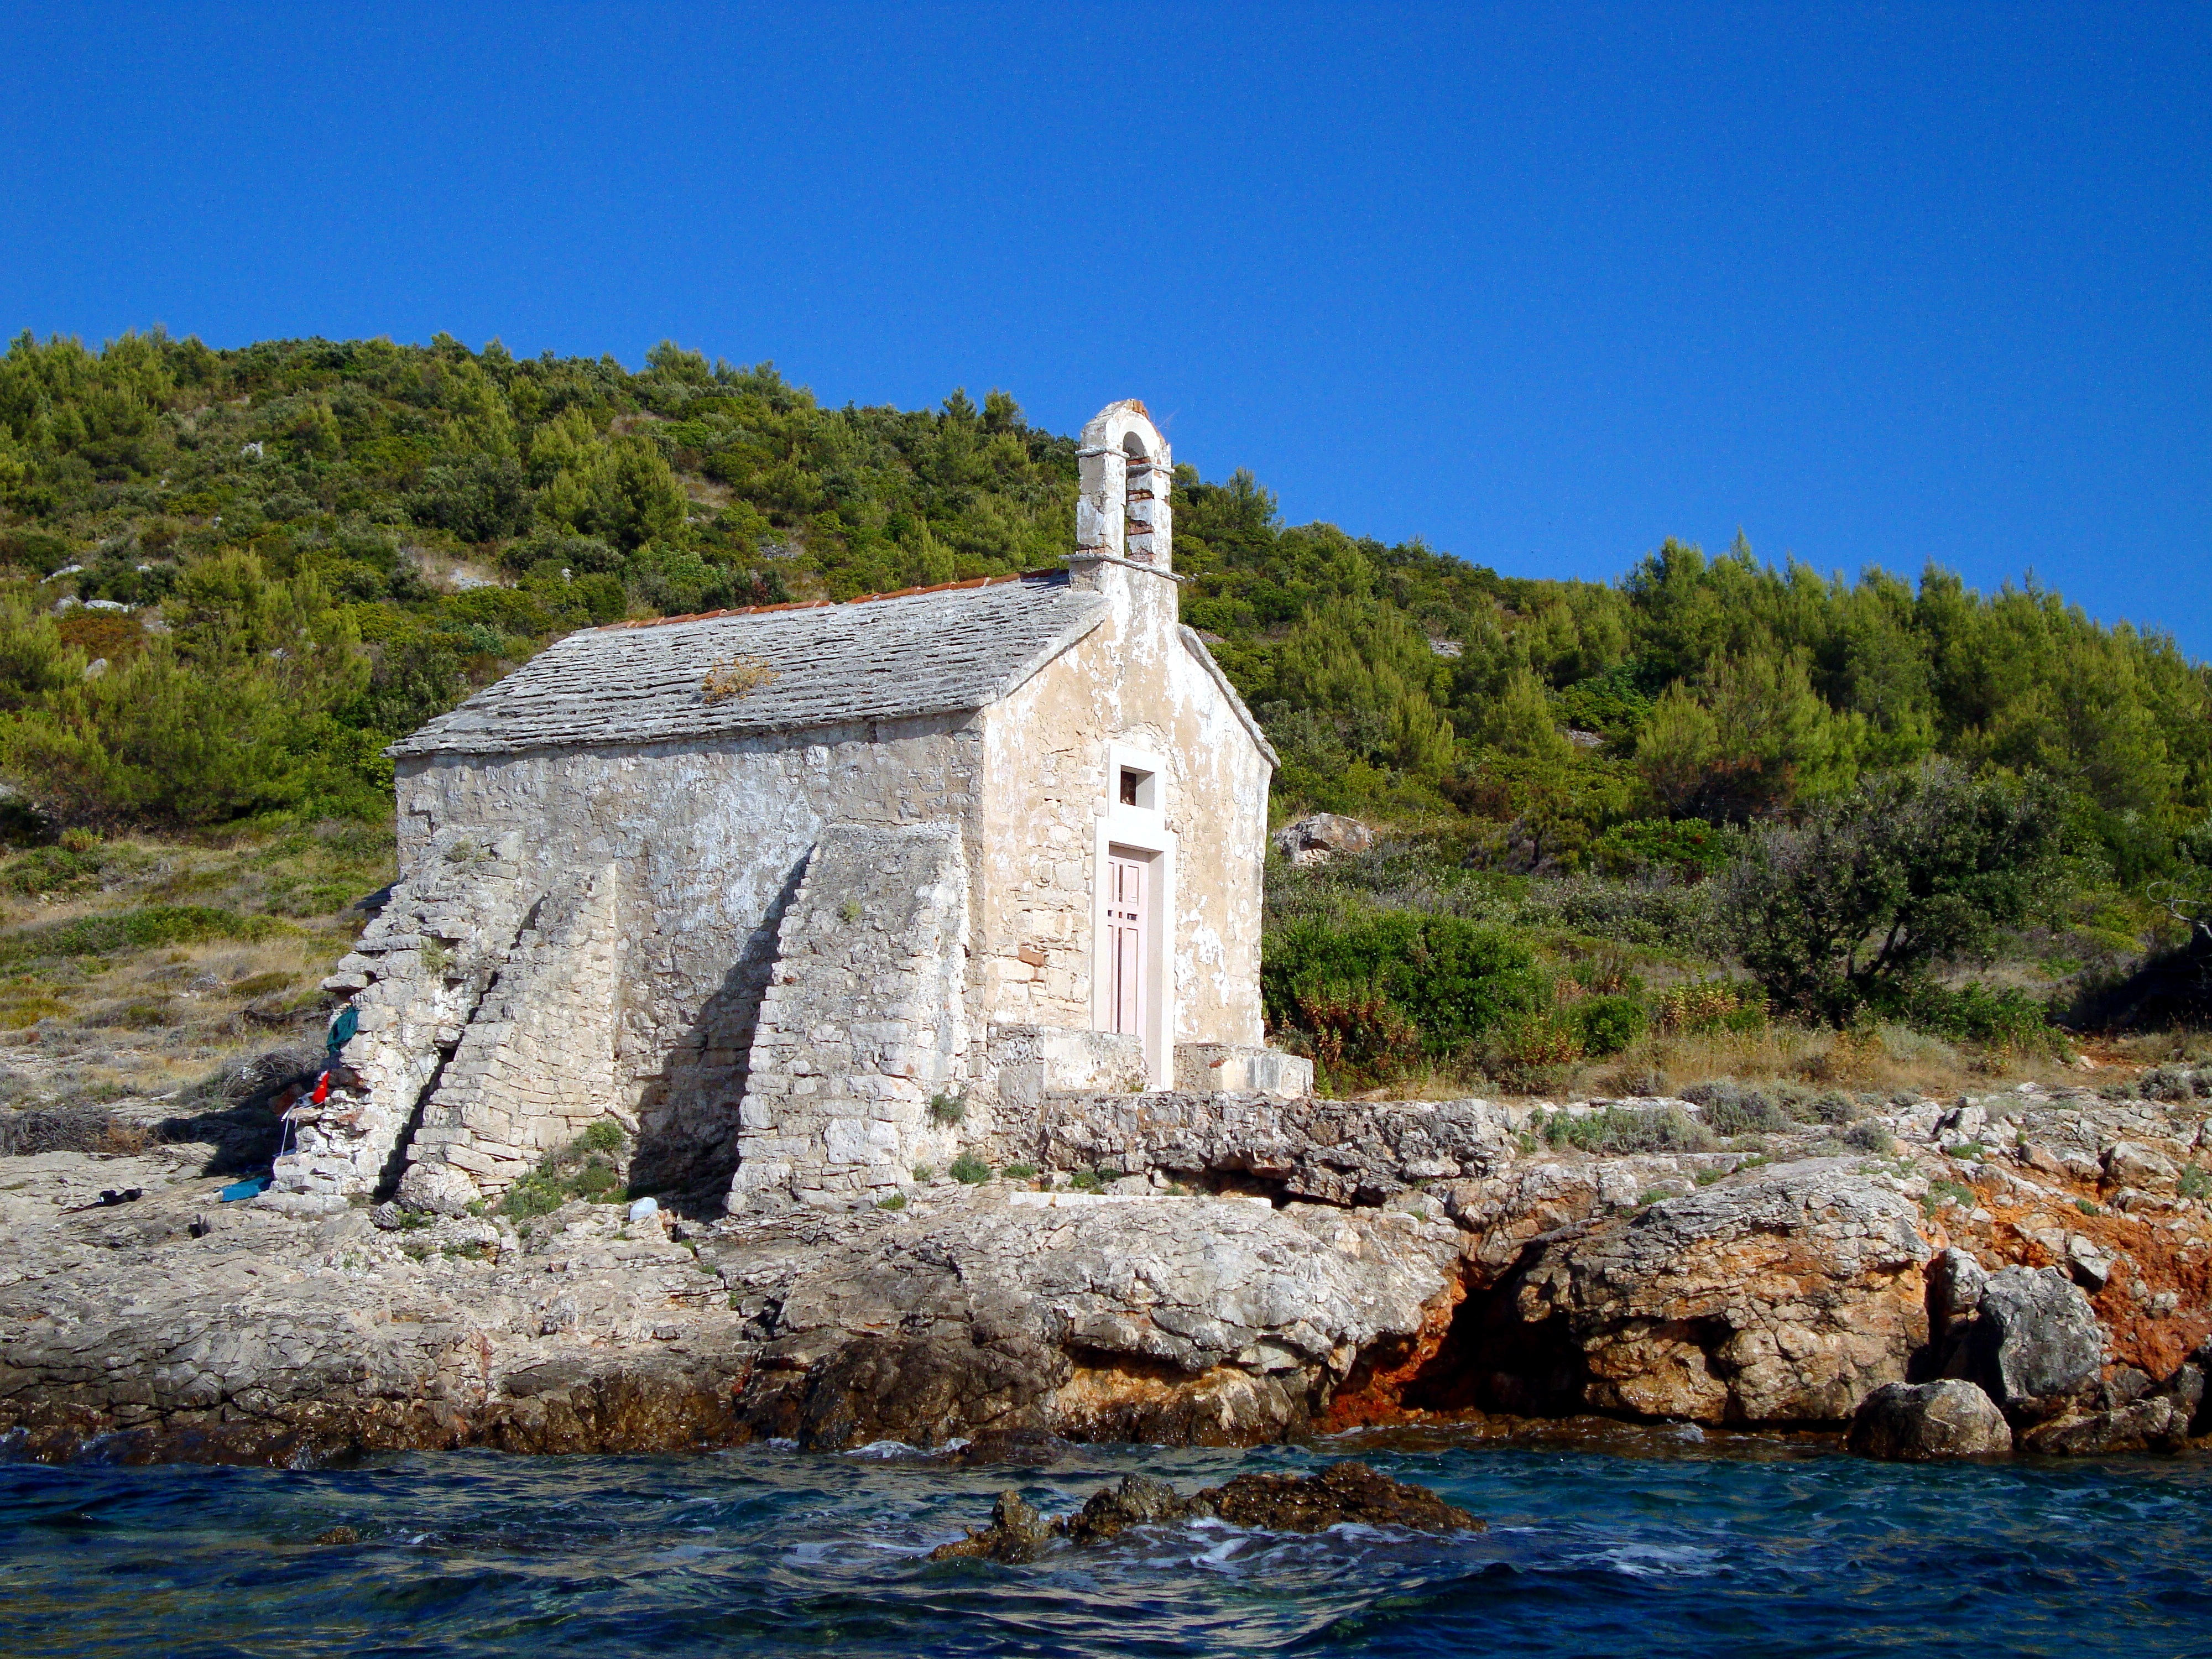
beach, sea, coast, water, nature, rock, sky, sun, river, cliff, tower, bay, landmark, chapel, tourism, sunny, croatia, hvar